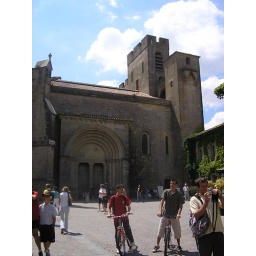
bikes in the castle